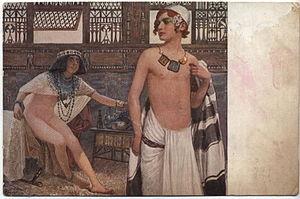
Sergueï Sergueïevitch Solomko dit « Serge de Solomko », né le 10 août 1867 à Saint-Pétersbourg et mort le 2 février 1928 à Sainte-Geneviève-des-Bois en France, est un illustrateur, graphiste et aquarelliste russe qui vécut en partie en France.
Potiphar, également écrit Putiphar, est un personnage du Livre de la Genèse.